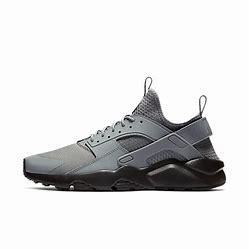
Brand: Nike
Model: Air Huarache Run Ultra